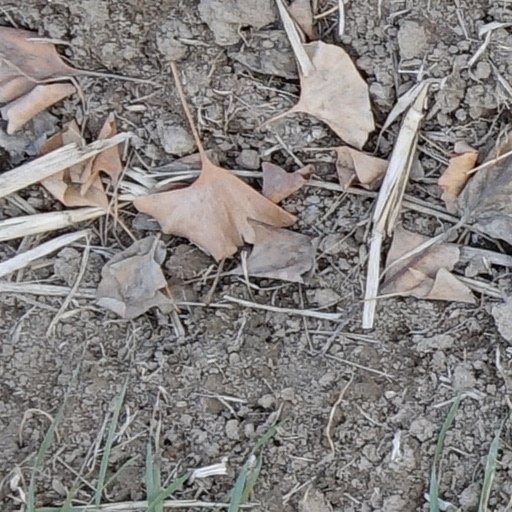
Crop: wheat